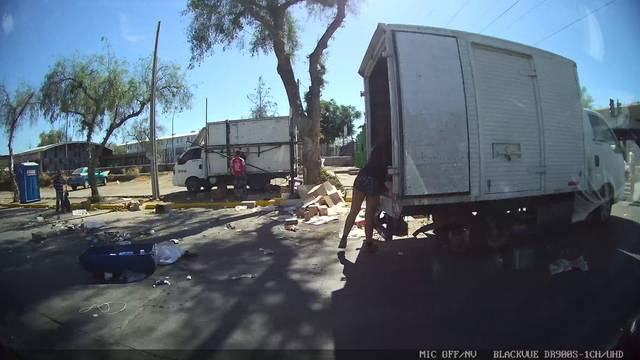
Region: Chile
Coordinates: -33.446, -70.723